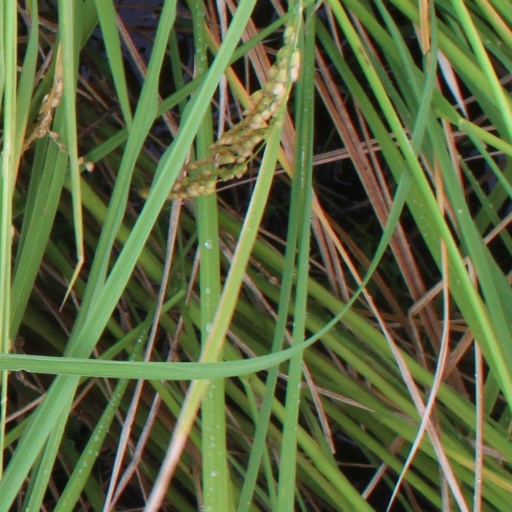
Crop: rice